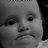
Emotion: sad